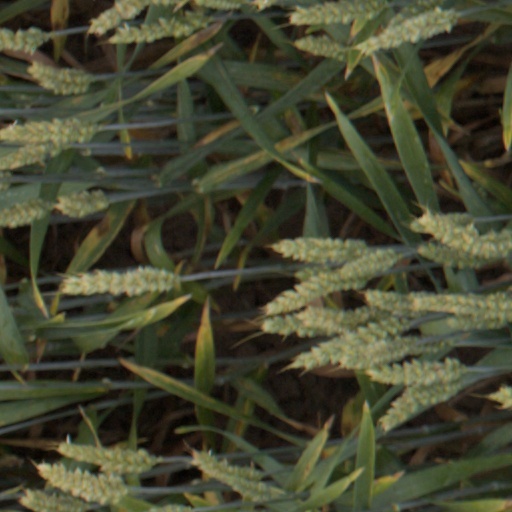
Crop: wheat